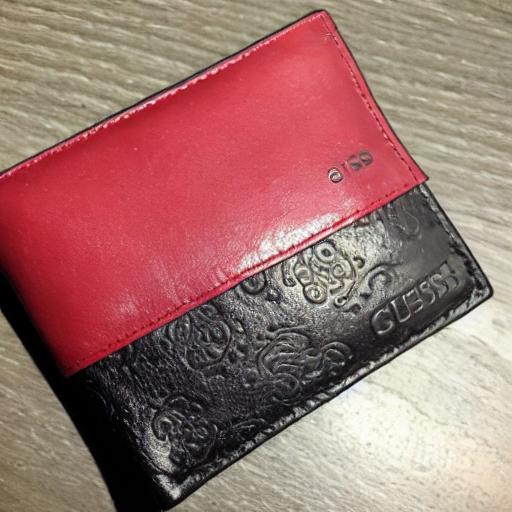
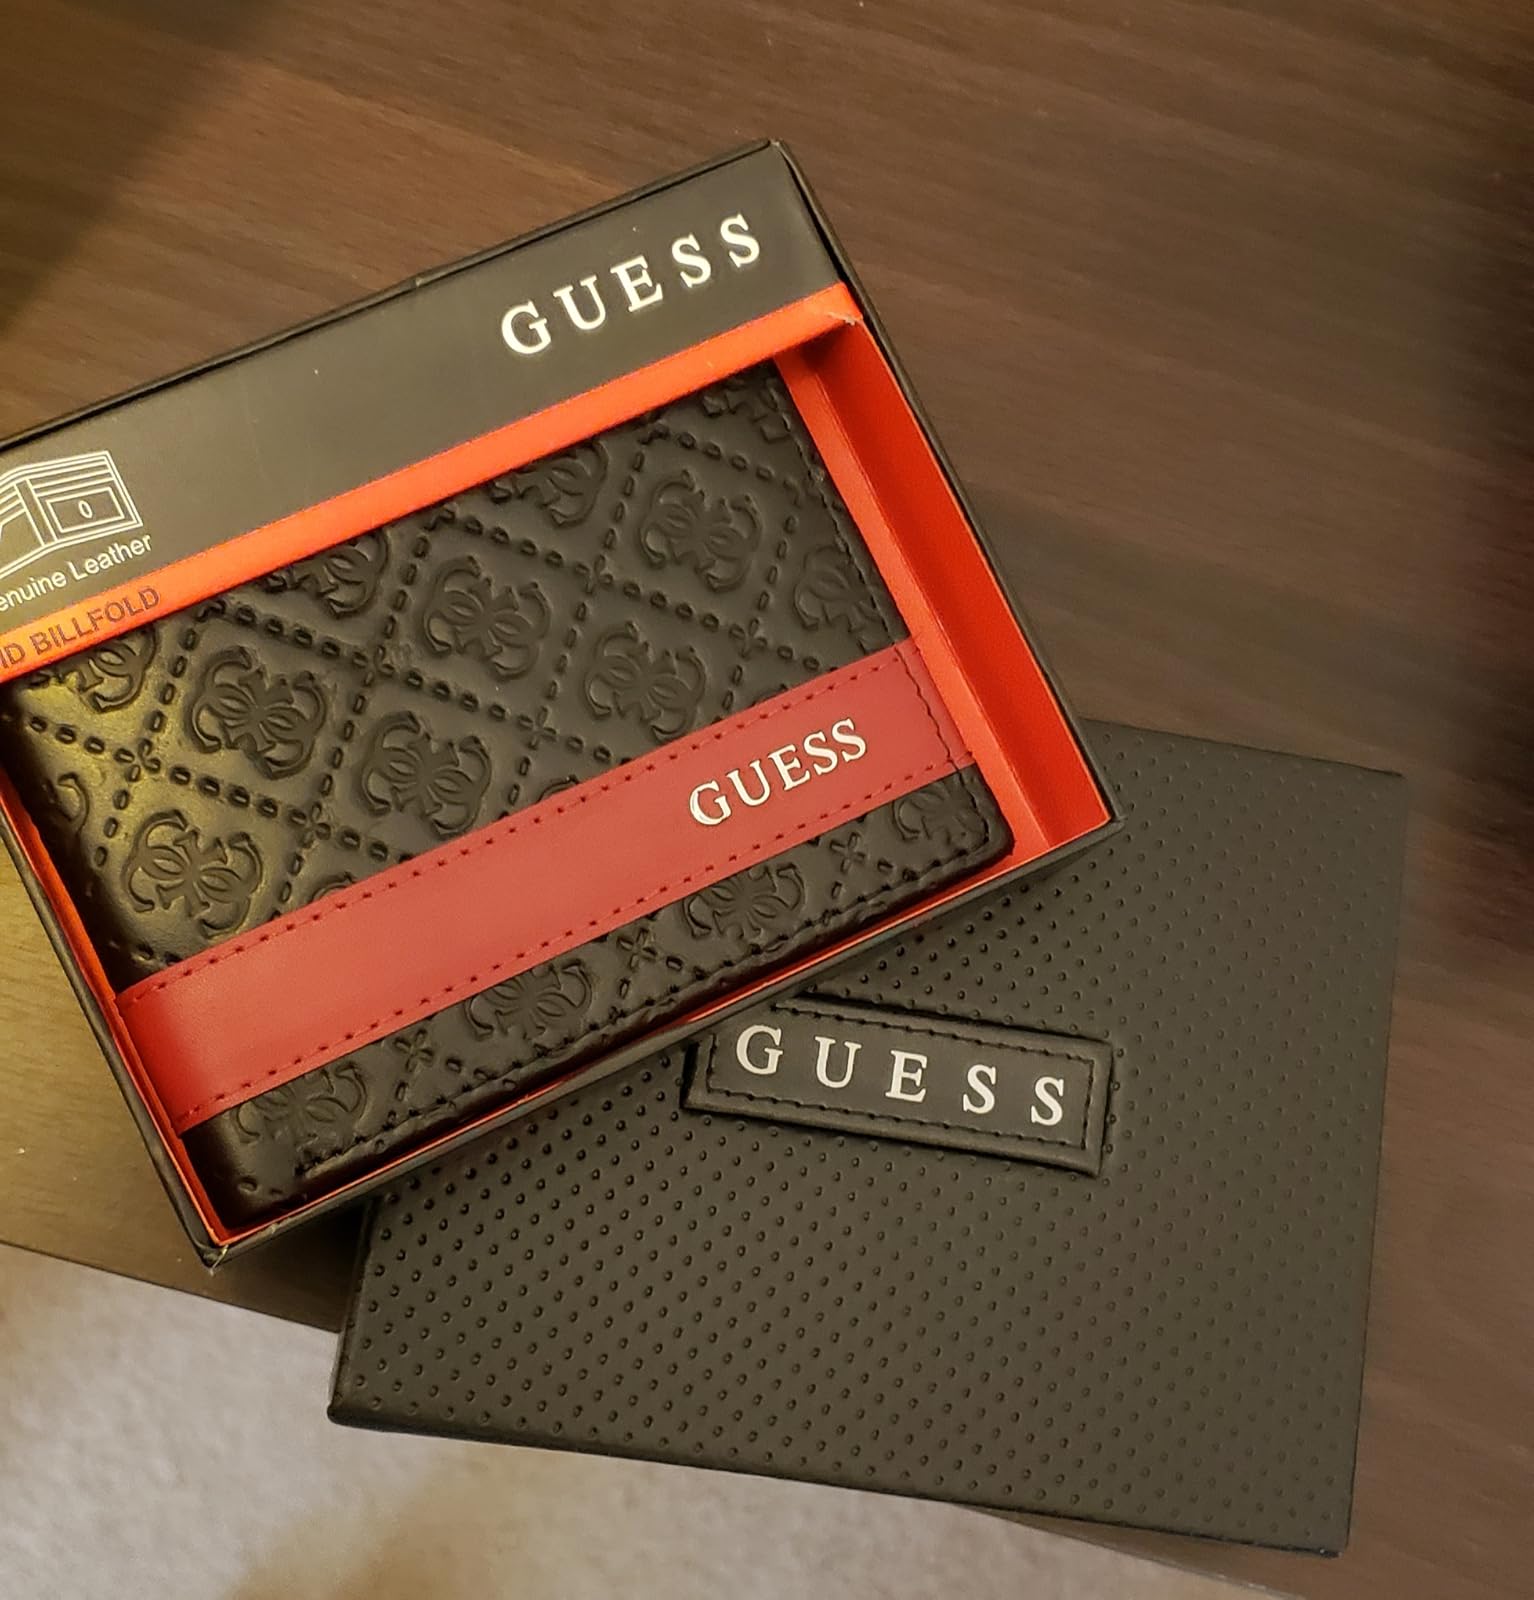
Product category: accessories_wallet
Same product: no